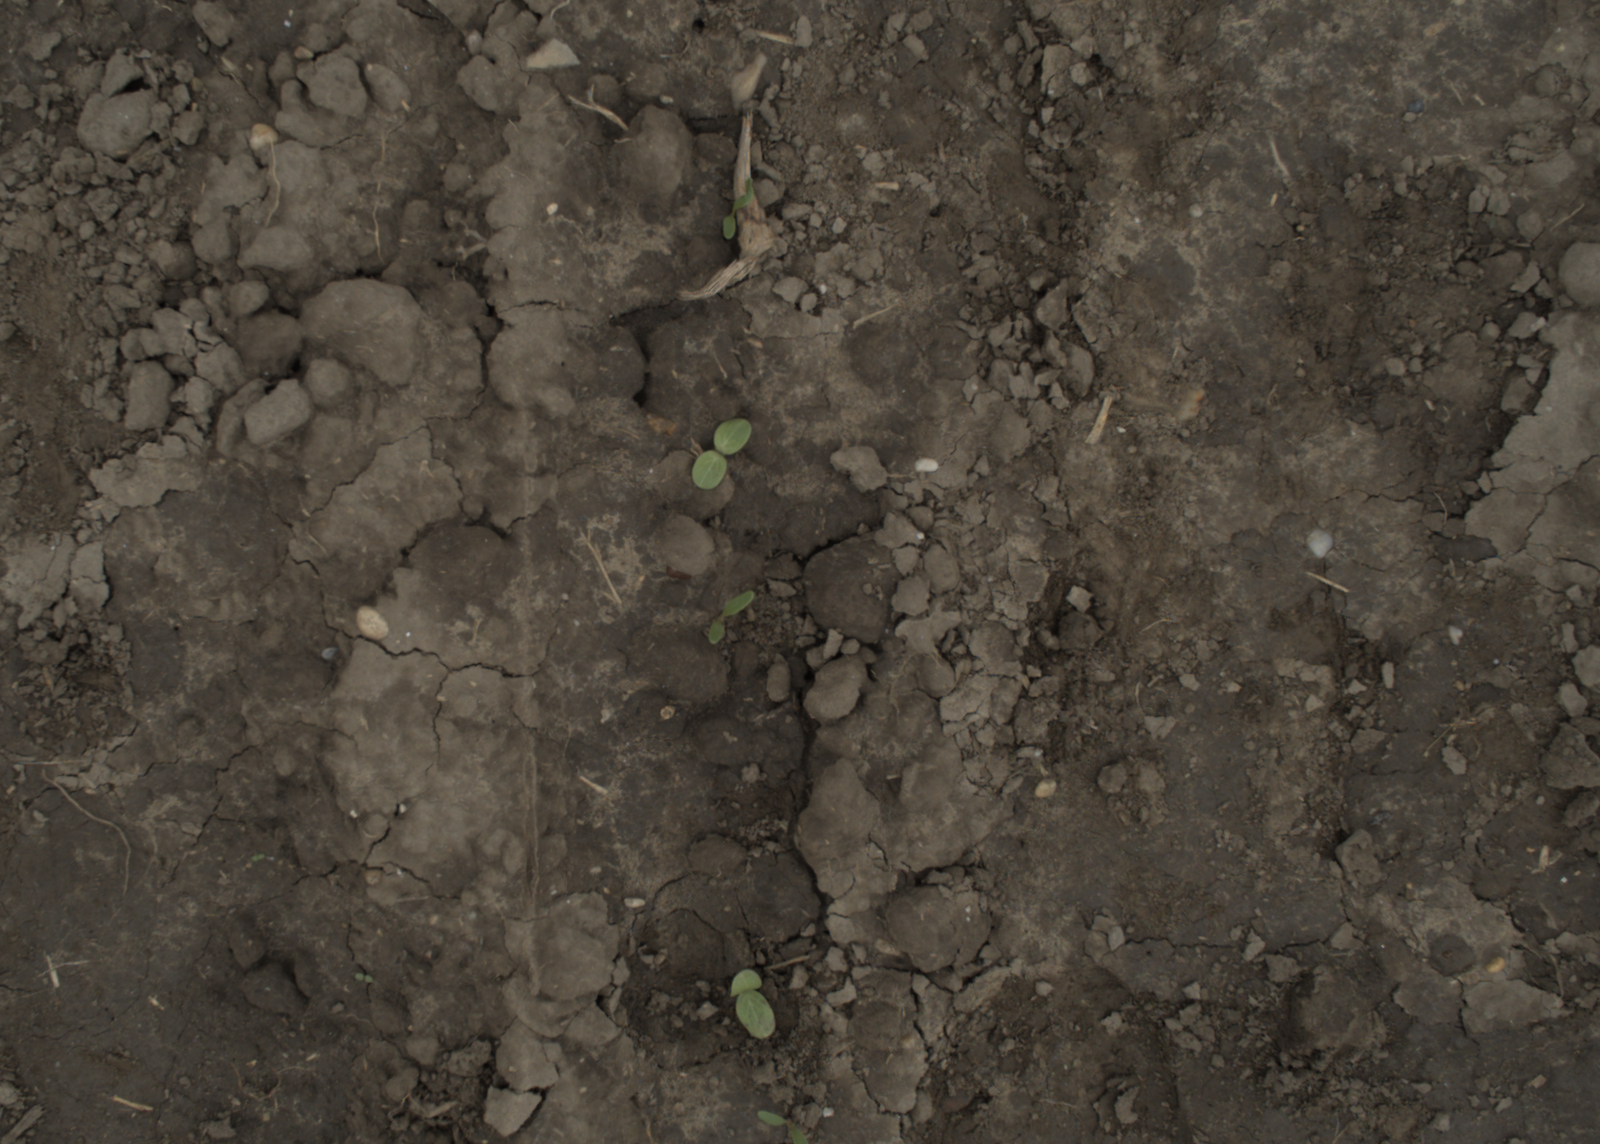
Capture date: 29.09.2021 13:49:41
Weather: cloudy
Wind: medium
Seeding date: 02.09.2021
Plant canopy height (mm): 954